Adrien Jules Jean Bonhoure

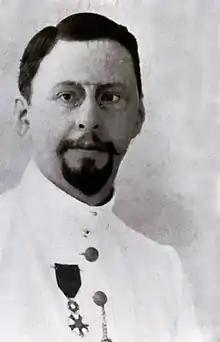
Adrien Bonhoure

Adrien Jules Jean Bonhoure (1860 - 1929) was a French governor of colonies of the French colonial empire, including Côte d'Ivoire, French Somaliland, Réunion, French India and French Polynesia. He was born in 1860 and died in 1929.